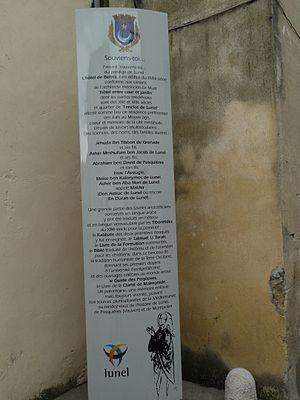
Lunel est une ville du département de l'Hérault, située à mi-distance entre Nîmes et Montpellier. Au Moyen Âge, elle comptait une communauté juive très active, qui possédait une école de médecine. Centre d'érudition important, la ville amorce son déclin après l'expulsion des Juifs en 1298.